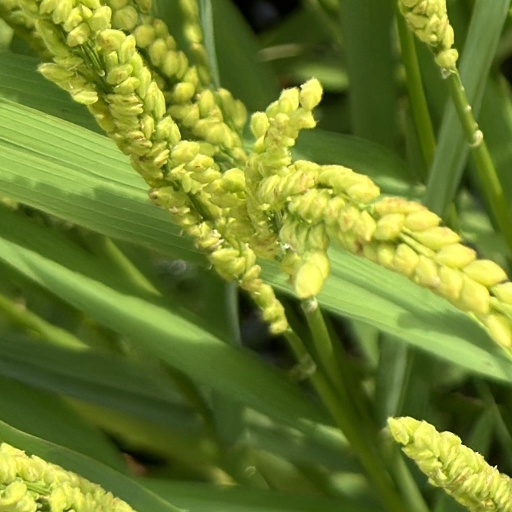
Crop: rice